Jack Malloch

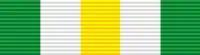
Independence Commemorative Decoration ribbon bar

In January 1970 Malloch was called up as a reservist to the Rhodesian Air Force. He and his DC-7 aircraft become heavily involved in various Rhodesian military operations. He piloted the Rhodesians' largest SAS HALO paratroop drop over Mozambique in October 1977, and in November of the same year was involved with both the Rhodesian Army and the Rhodesian Air Force in "Operation Dingo", a major raid conducted against the ZANLA-run refugee camp and, illegally, training center in Chimoio, Mozambique. In 1978, he was the final recipient of the Independence Commemorative Decoration for services rendered to Rhodesia. Malloch was heavily involved in the SAS operation in north-eastern Zambia to blow up a bridge, known as Operation Cheese, in September 1979.